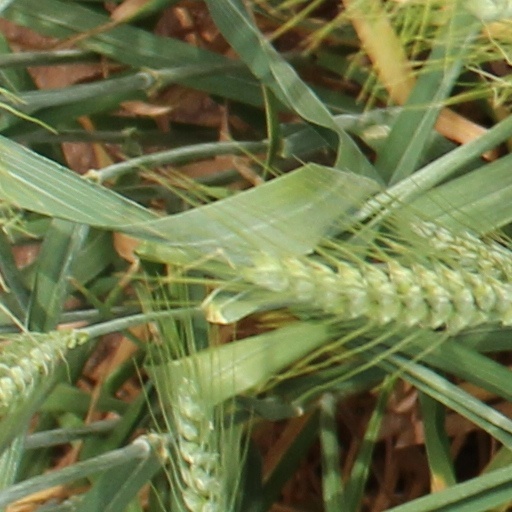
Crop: wheat